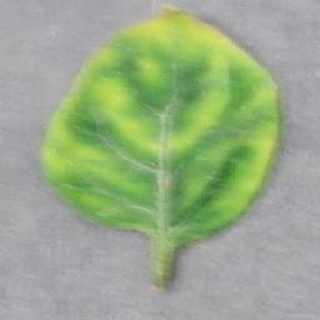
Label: tomato_yellow_leaf_curl_virus